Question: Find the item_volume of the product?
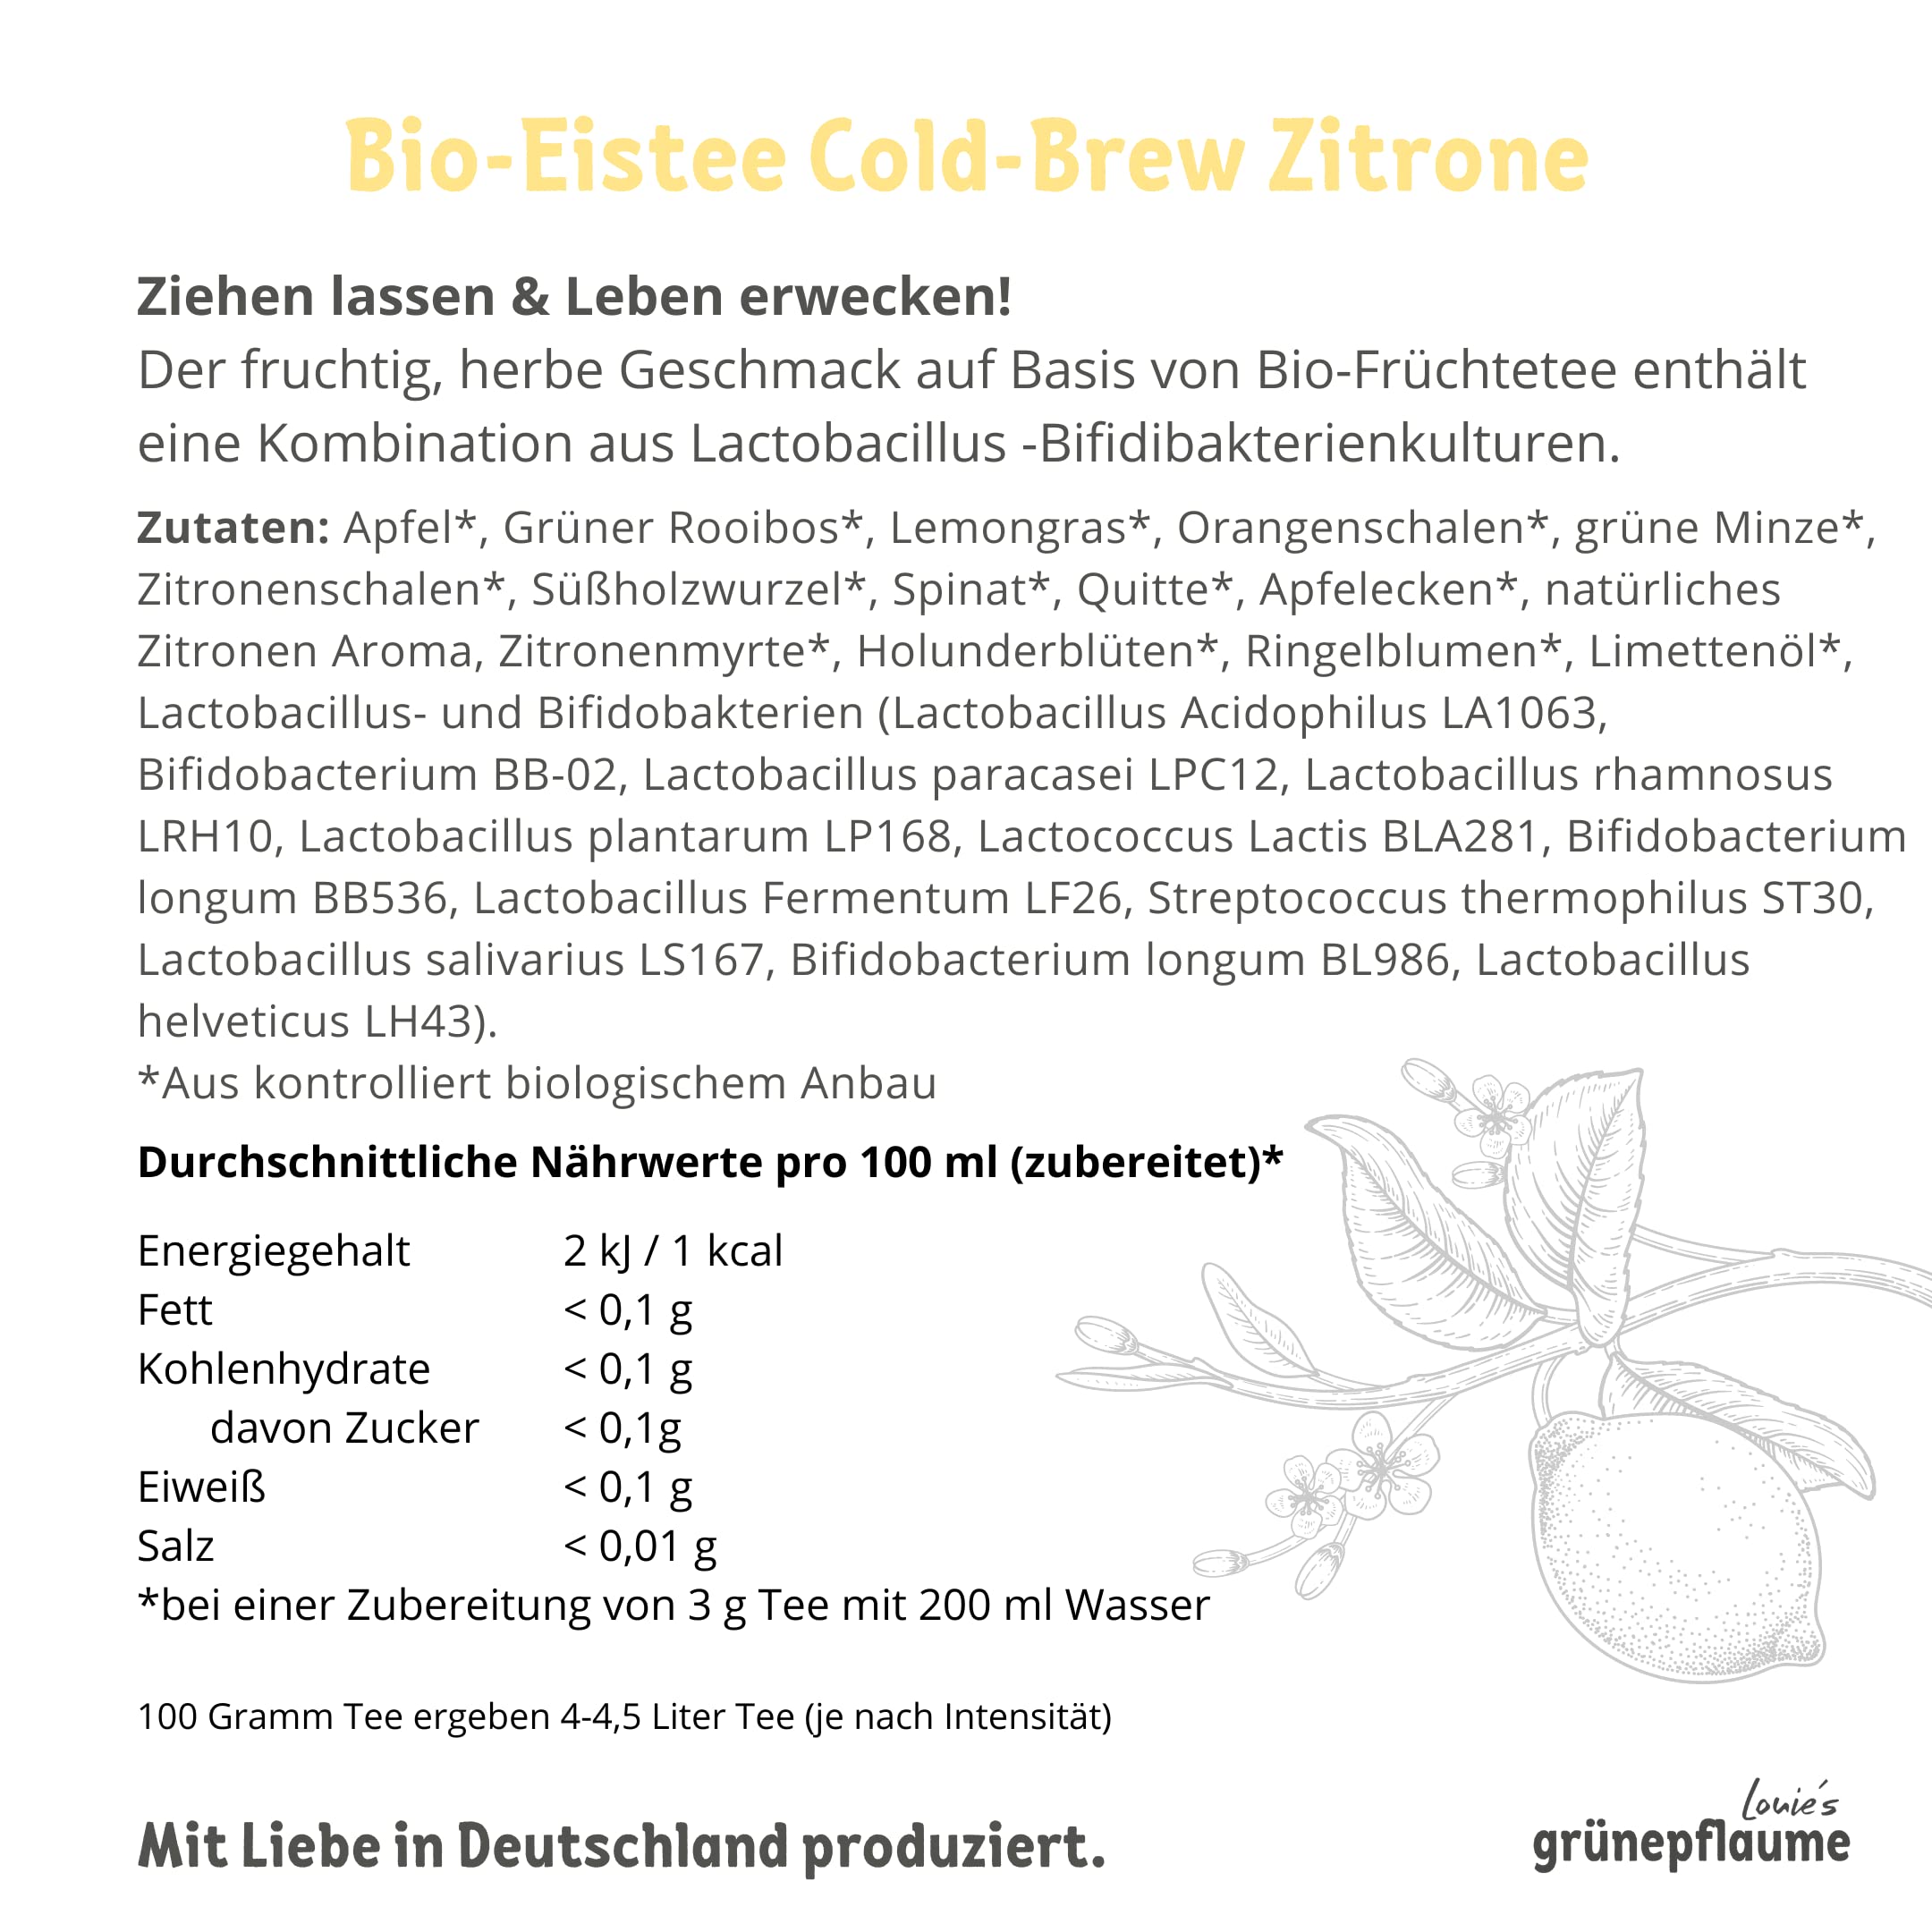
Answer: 100.0 millilitre